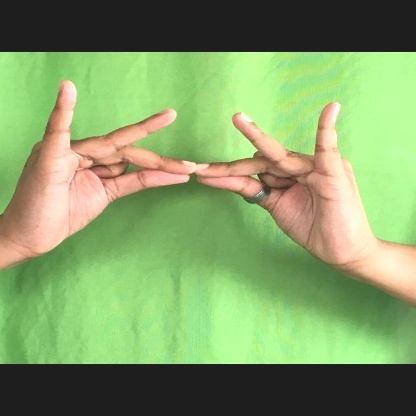
Mudra: Sakata